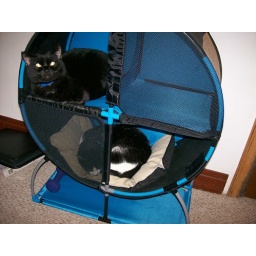
River and Zoe sleeping in their cat wheel